Rommel Sandoval

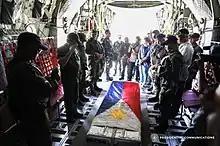
President Rodrigo Duterte pays his last respects to Captain Rommel Sandoval, September 11, 2017.

Sandoval had spent over three months in the siege of Marawi without losing a single one of his men. His command, the 11th Scout Ranger Company, had not had a single casualty since their deployment. In August 2017, he had saved a group of Scout Rangers who had been trapped in a building in the main battle area. Under his instructions, they had exfiltrated the building using an armored personnel carrier and escaped the Maute group.